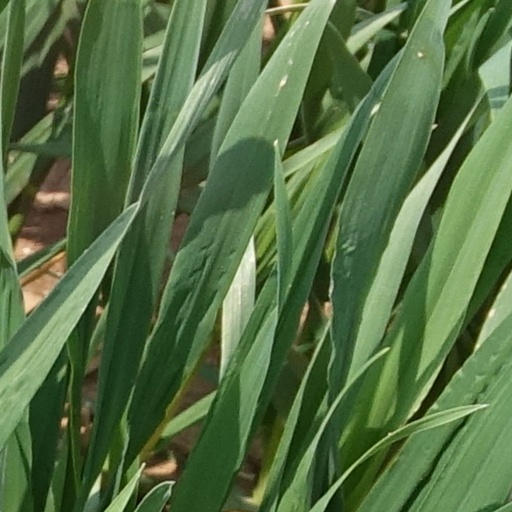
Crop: wheat